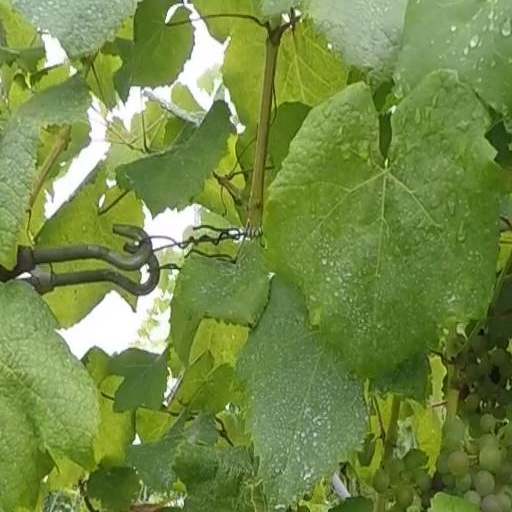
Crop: grape